Moonbow

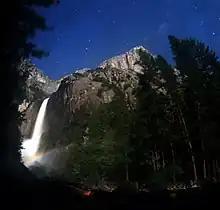
Spray moonbow at the Lower Yosemite Fall

Numerous places in the world feature spray-, fog- or mist-induced bows. In the United States such bows may be seen in relation to various waterfalls including Niagara Falls, New York, Yosemite National Park, California and Cumberland Falls, near Corbin, Kentucky. Victoria Falls, on the border between Zambia and Zimbabwe is also widely known for spray moonbows.